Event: Nepal Earthquake
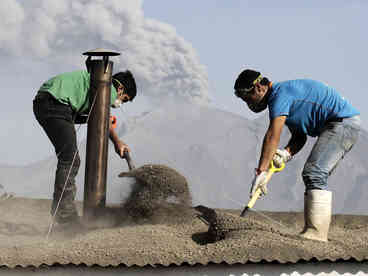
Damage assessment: no_damage